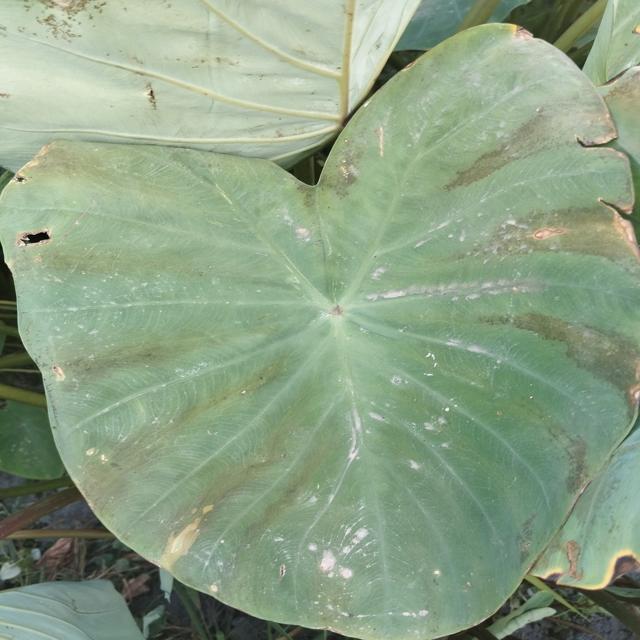
Label: Mid_Blight